Area codes 416, 647, 437, and 942

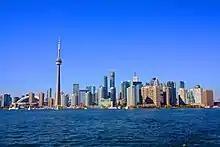
Toronto

Area codes 416, 647, 437, and 942 are telephone overlay area codes in the North American Numbering Plan (NANP) for the city of Toronto, Ontario, Canada.